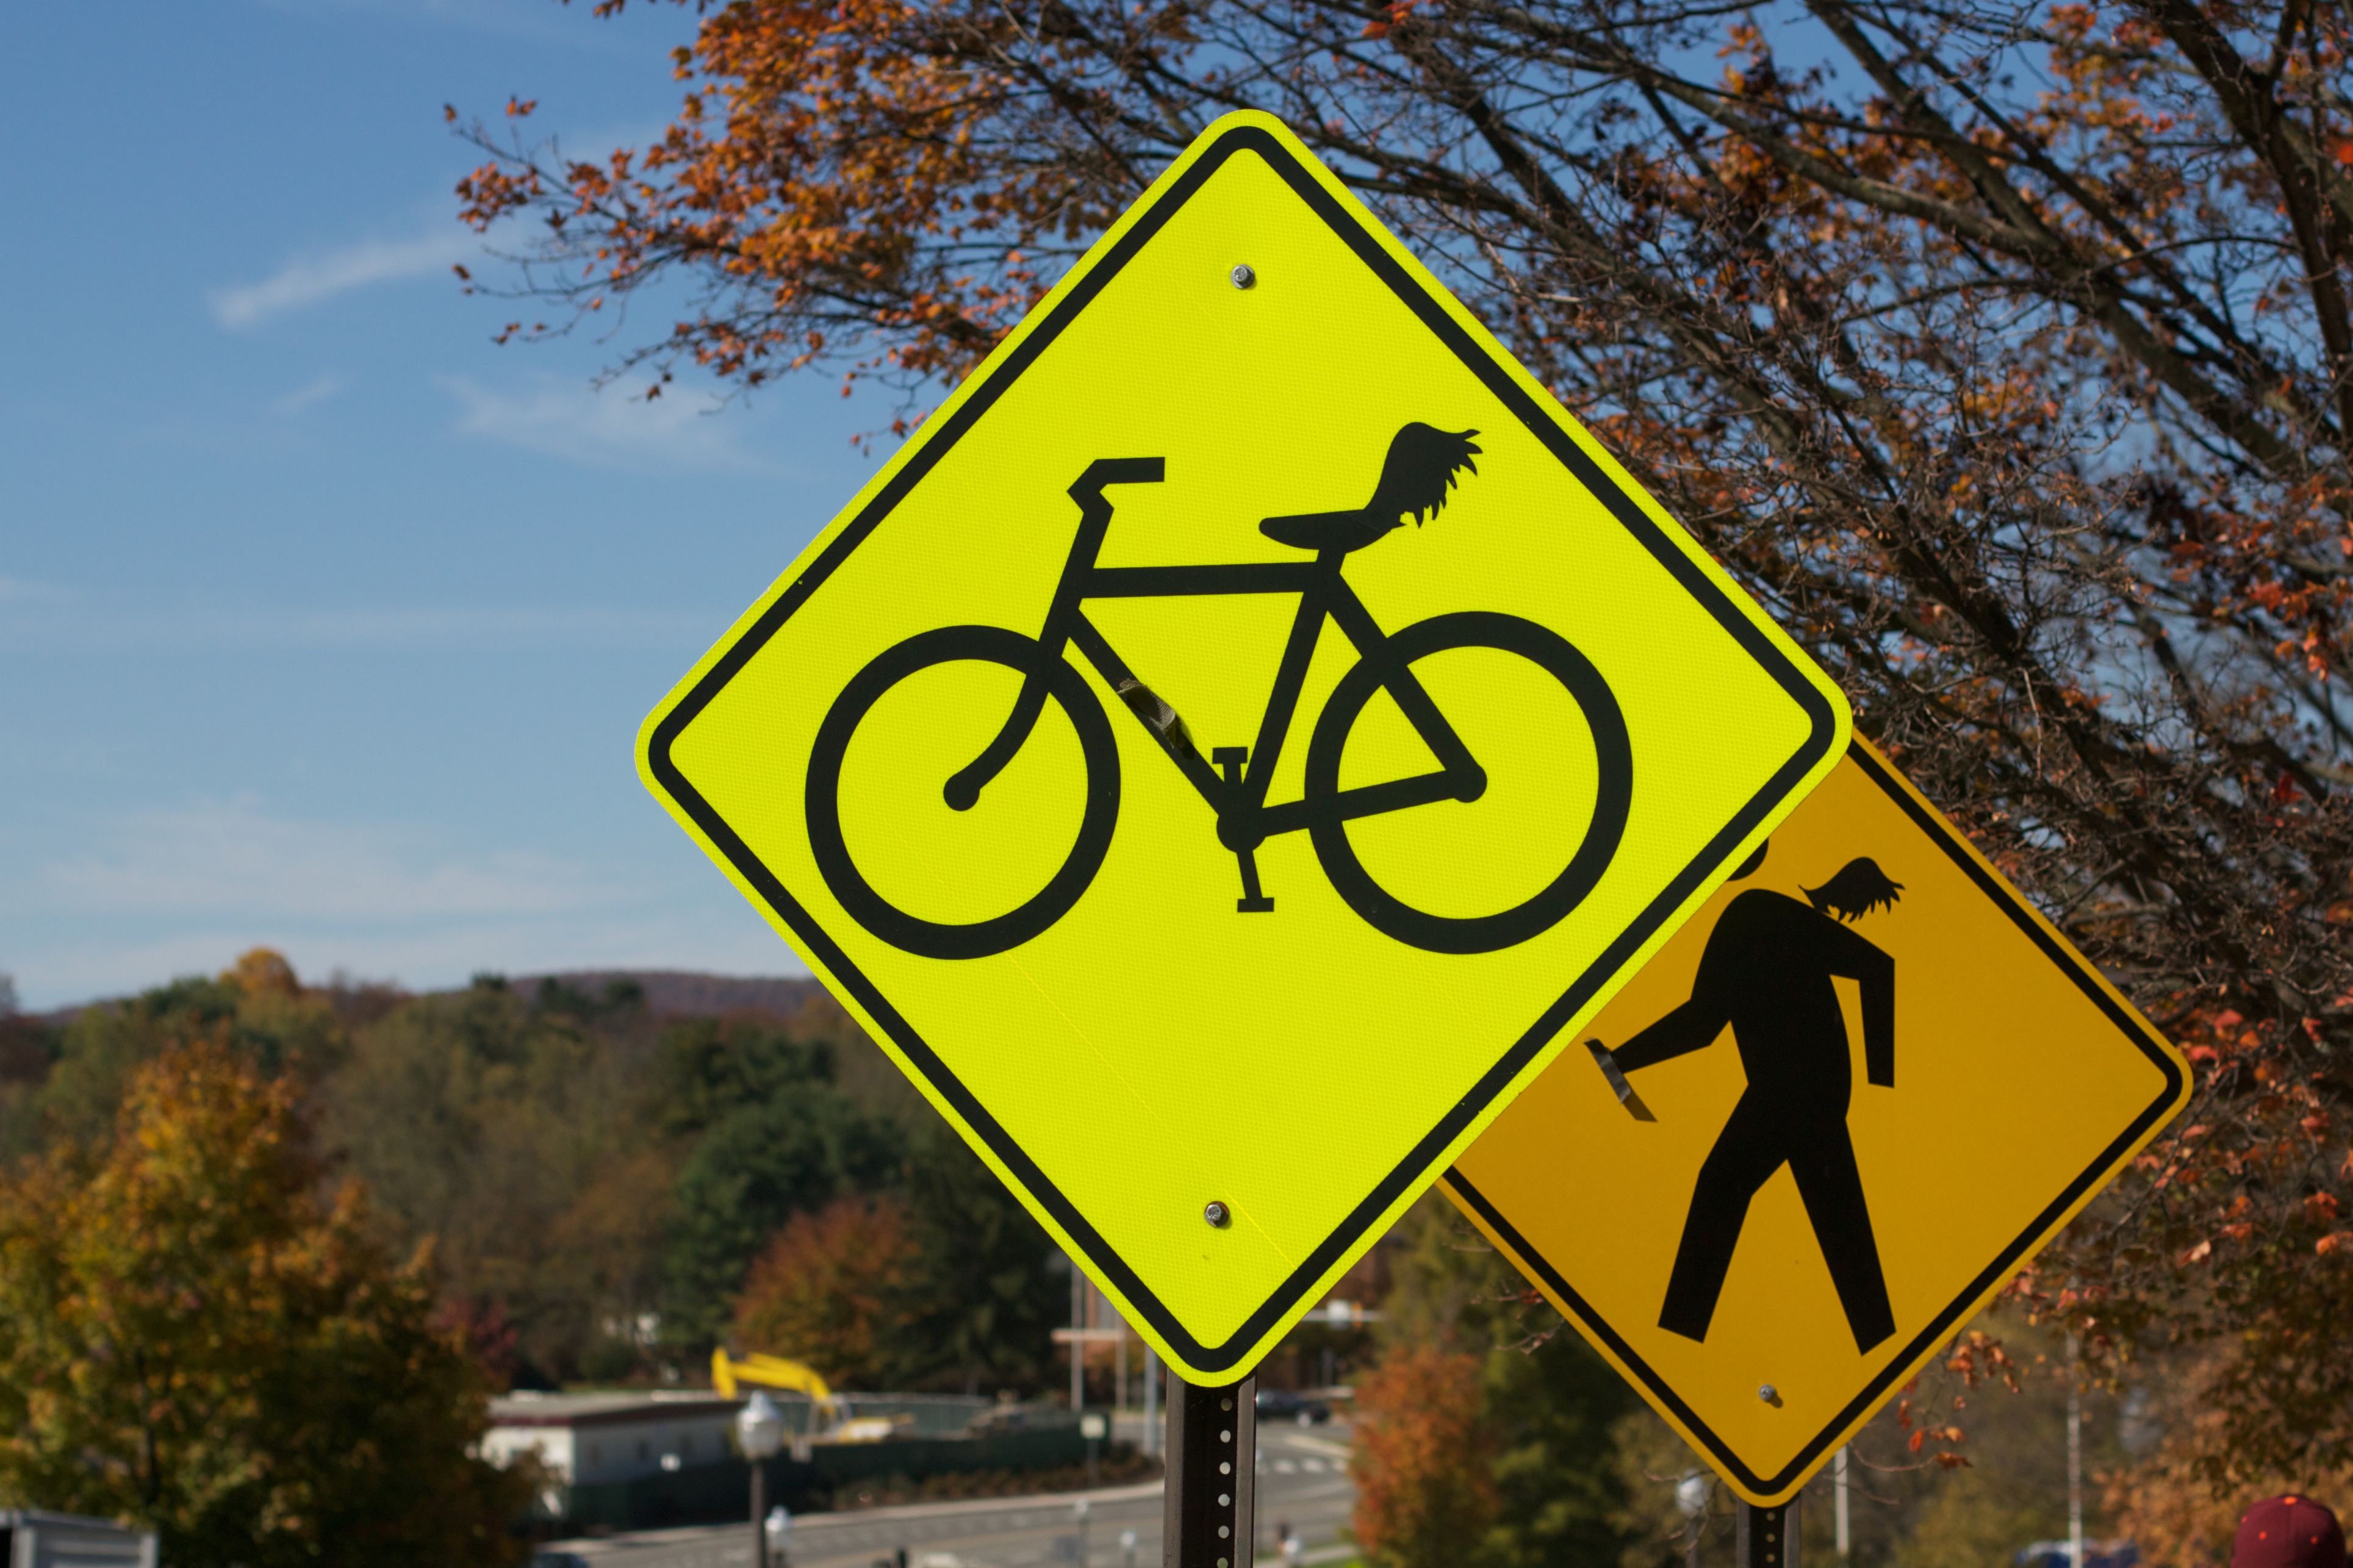
road, sign, street sign, signage, lane, odyssey, unplugd, traffic sign